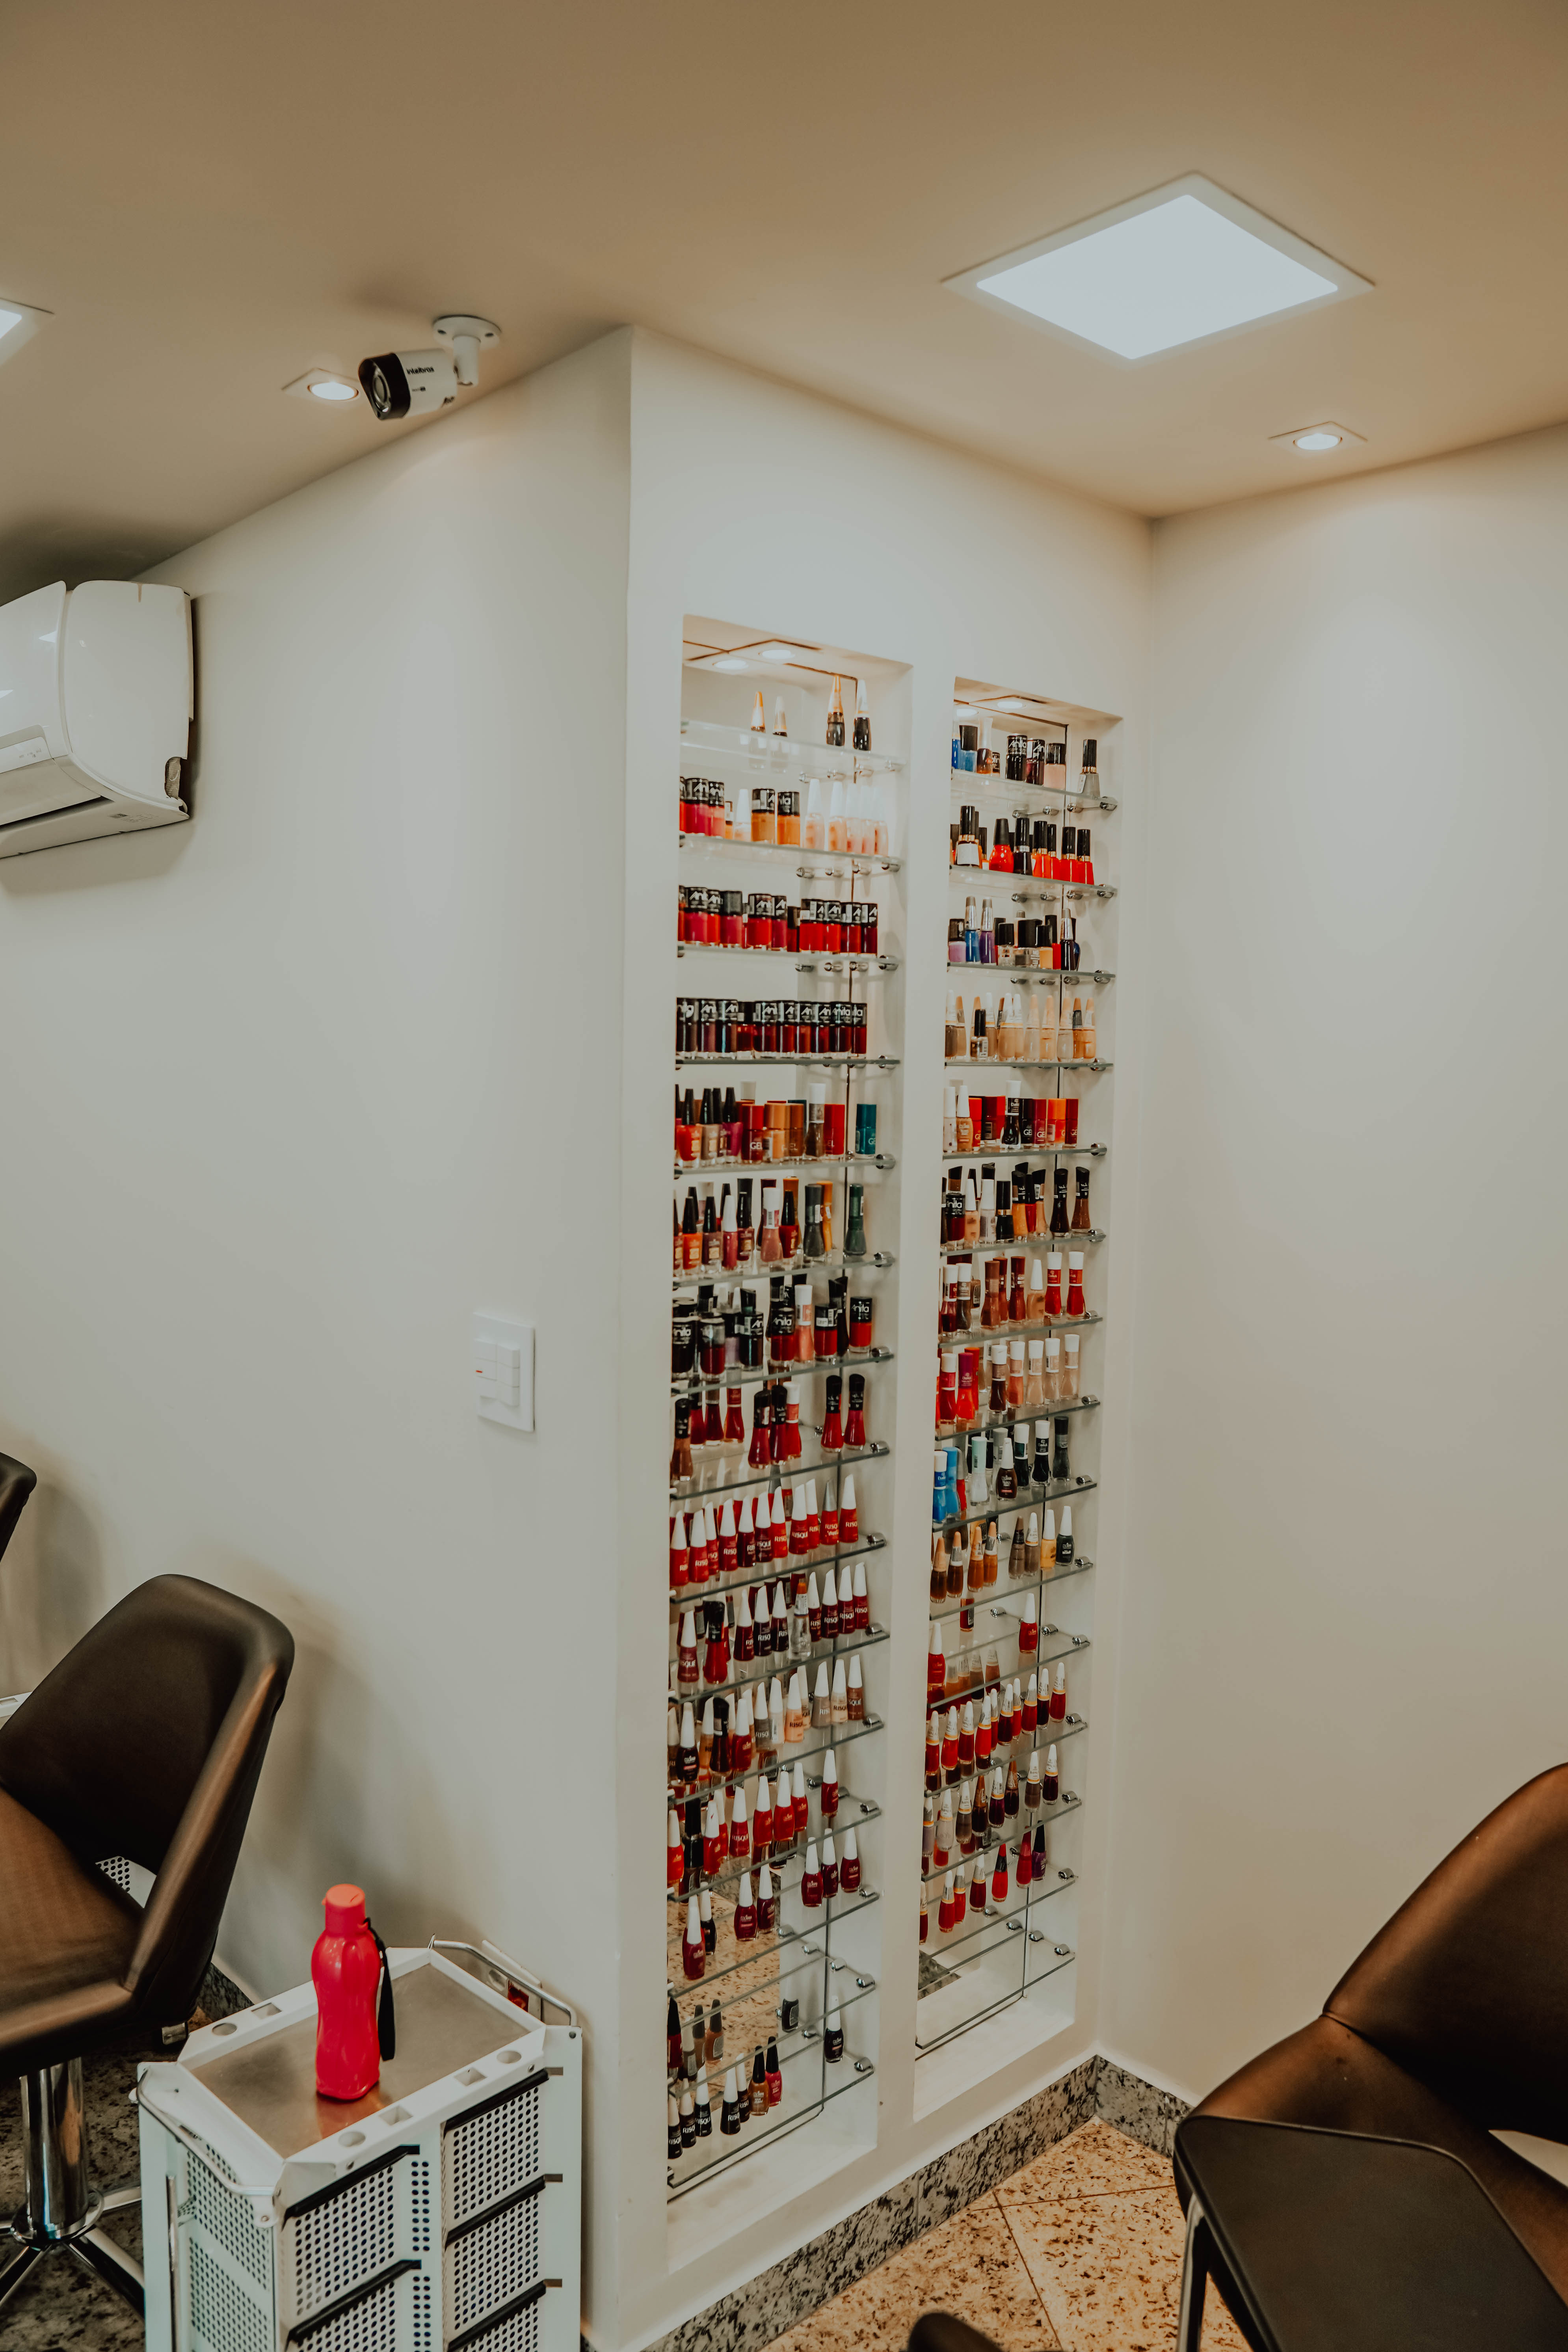
drywall, plaster, lining, room, wall, shelf, interior design, furniture, building, architecture, design, ceiling, house, floor, shelving, flooring, basement, door